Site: brandenburg
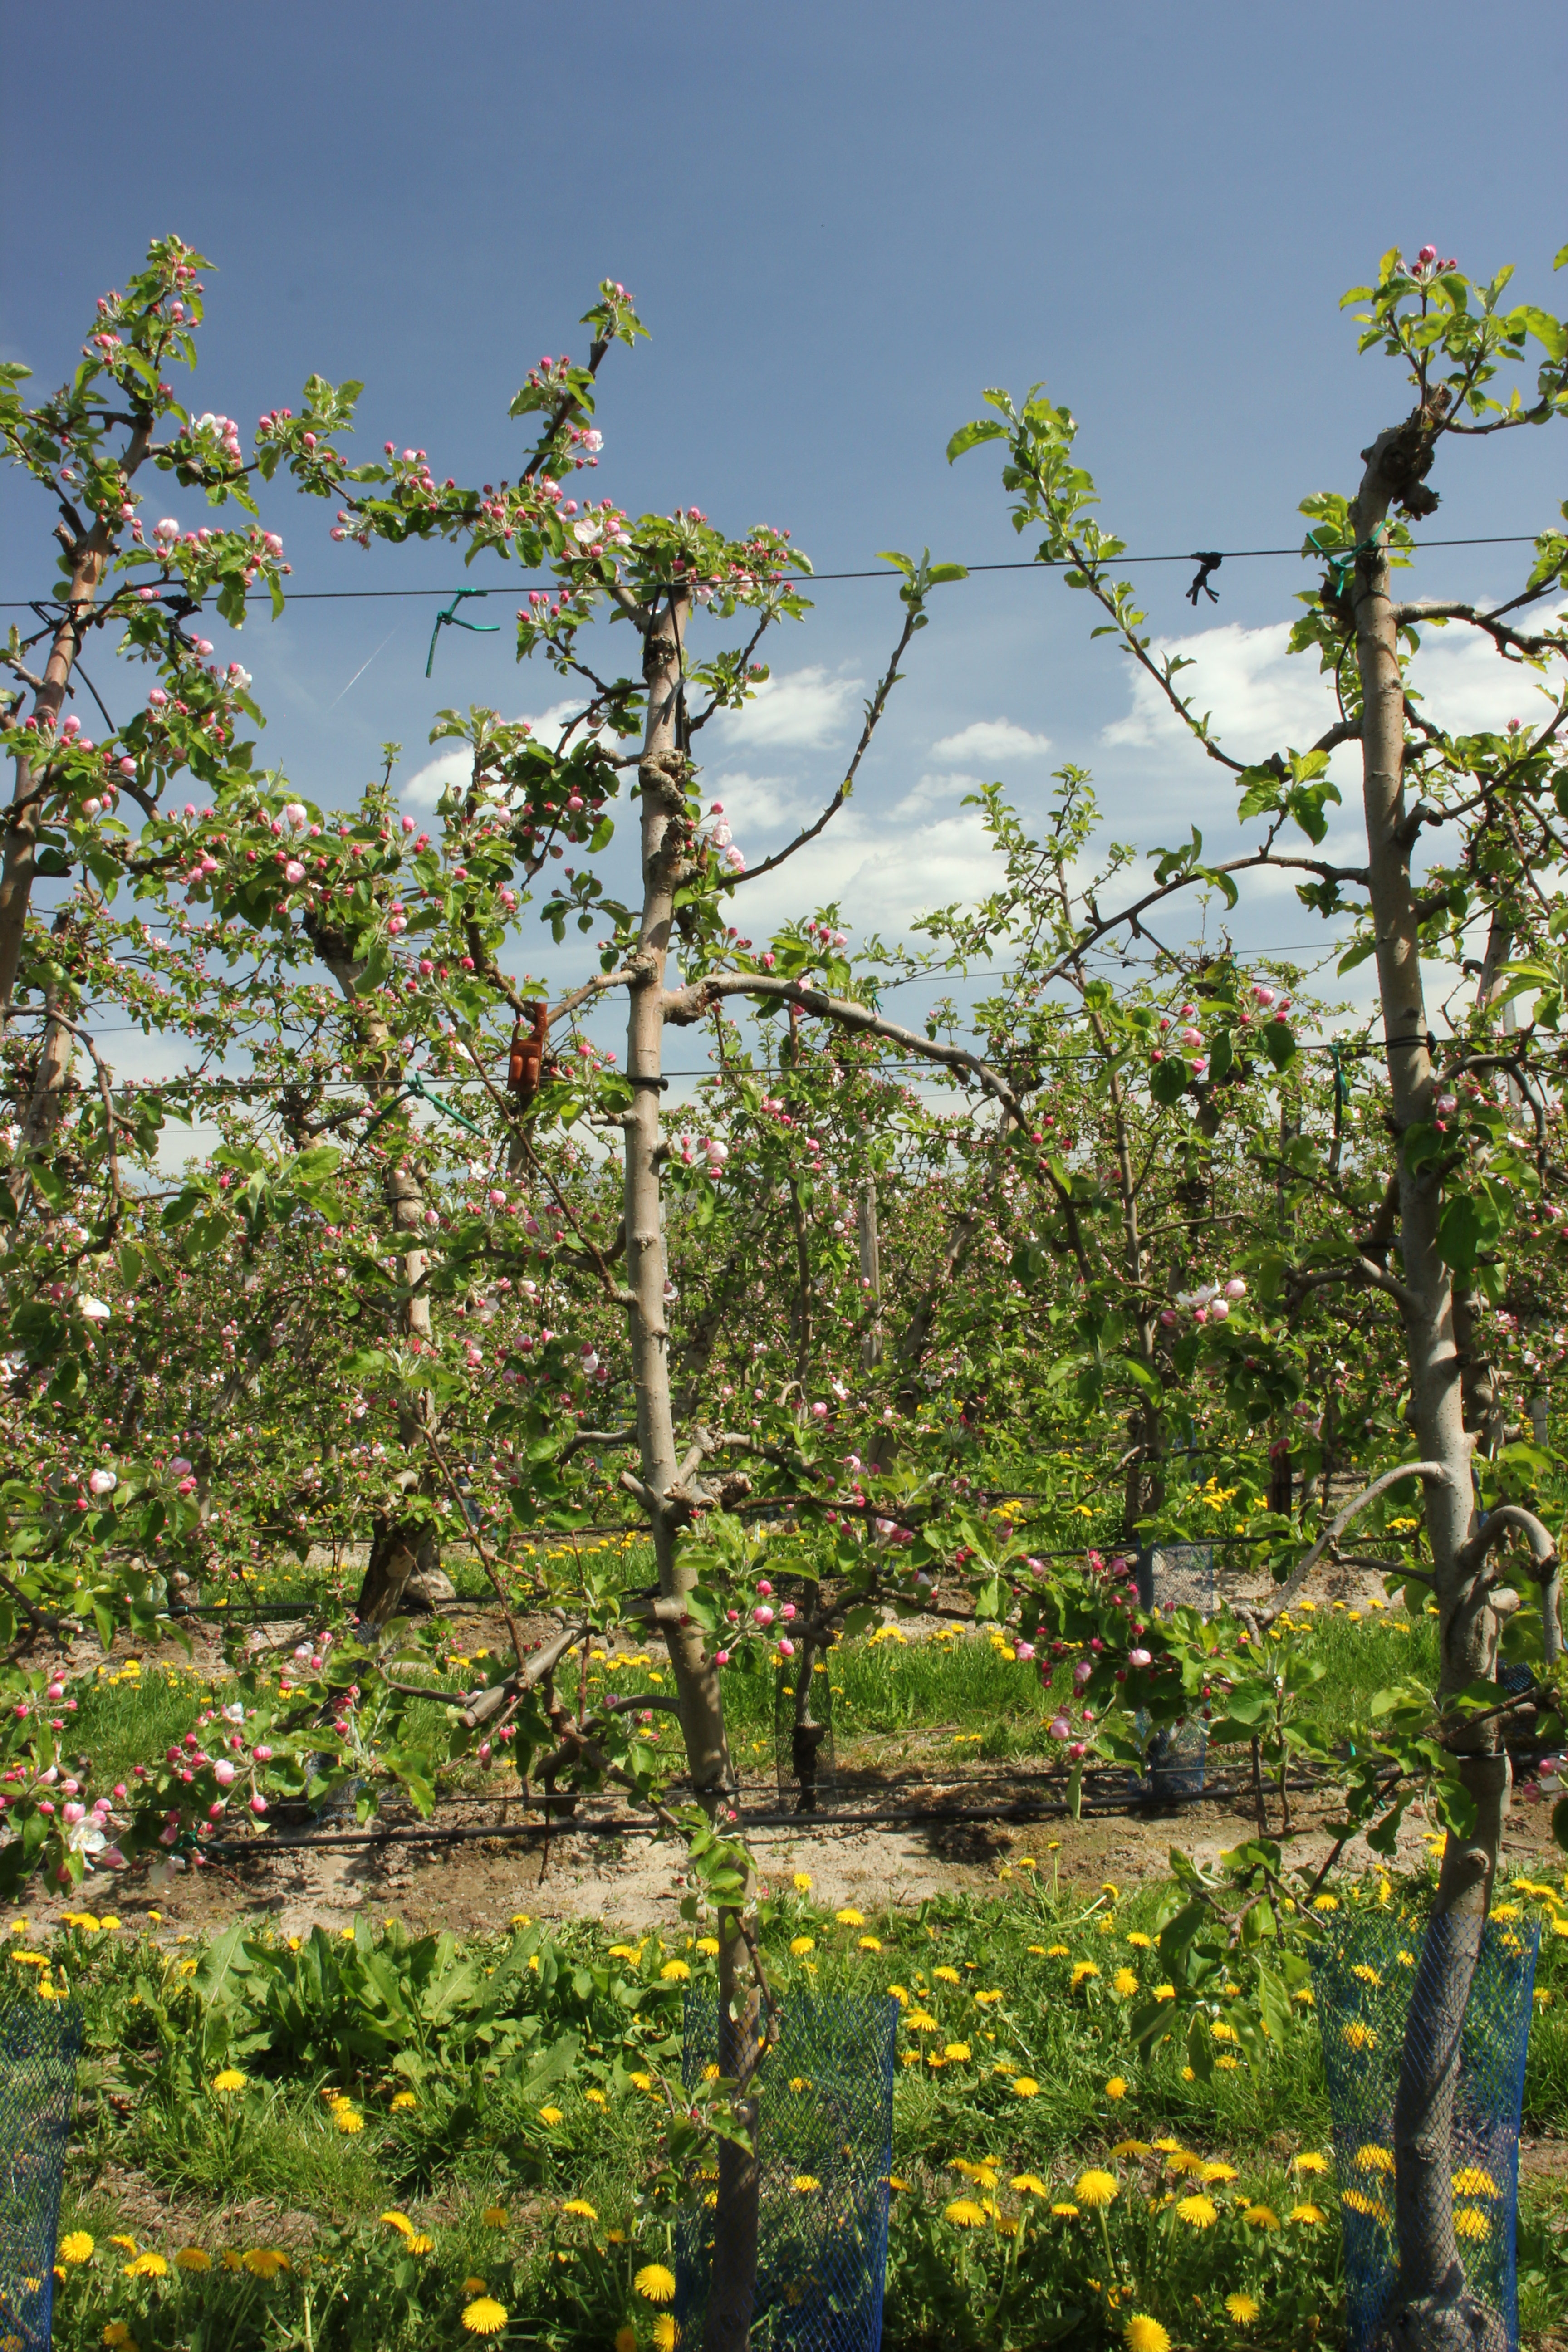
Growth stage (BBCH 57): Inflorescence emergence